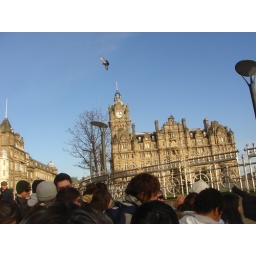
a neat clock tower in Endinbourgh